Battle of Agincourt

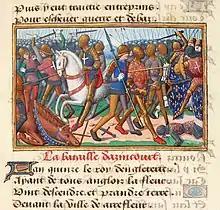
Miniature from Vigiles du roi Charles VII. The battle of Azincourt 1415.

The Battle of Agincourt is well documented by at least seven contemporary accounts, three from eyewitnesses. The general location of the battle is not disputed and the site remains relatively unaltered after 600 years. A paucity of archeological evidence, though, has led to a debate as to the exact location of the battlefield.